Rugby union in Venezuela

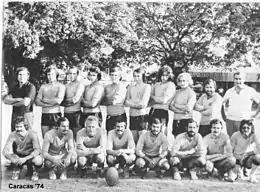
Club Renault in 1974.

Rugby union in Venezuela is a team sport that is played as an amateur sport.